C. J. Mahaney

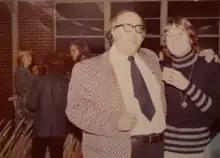
C.J. Mahaney And Pastor Richard Kline after an early C.J. Mahaney speaking engagement circa 1974 at a Tag And Give (TAG) youth outreach at Homewood Rec Center, Wheaton MD

In 1977, Mahaney became senior pastor of what had evolved into Covenant Life Church. He cites his reading of the works of 19th-century Baptist leader Charles H. Spurgeon and the Reformed theology of John Calvin as influences.